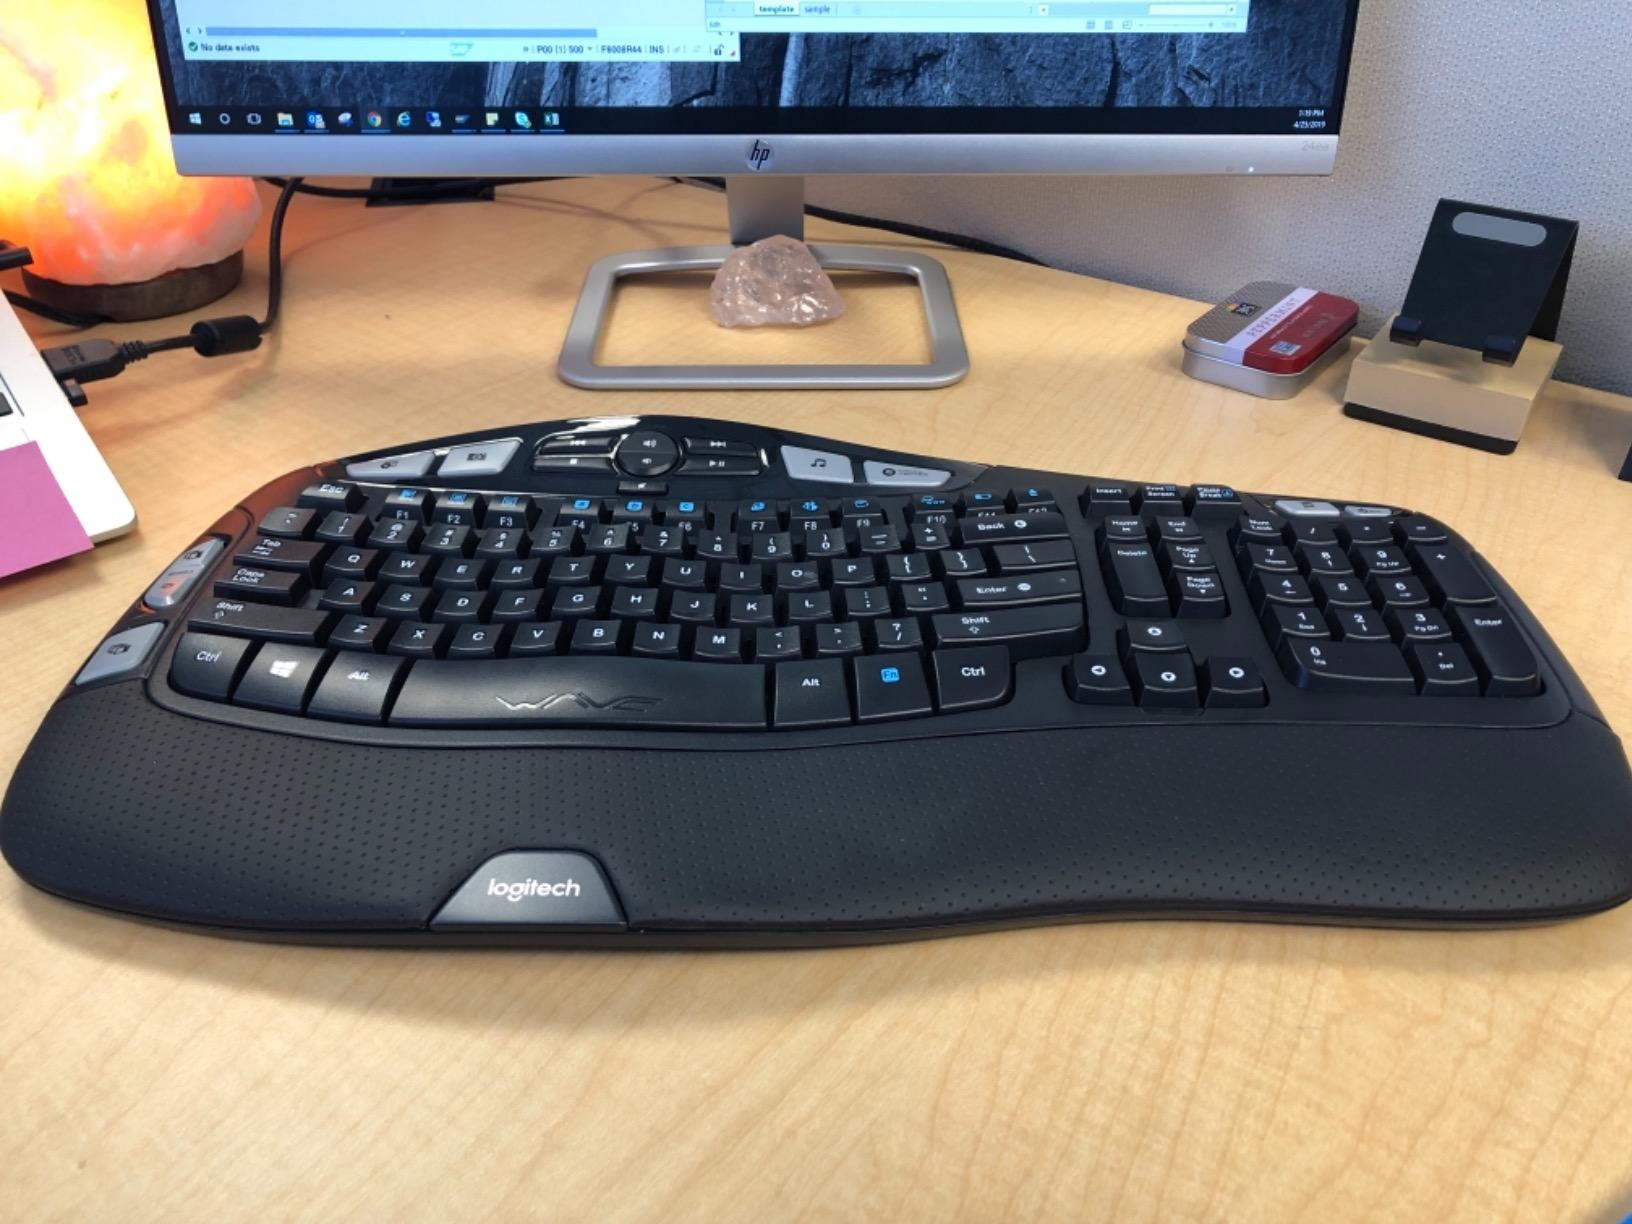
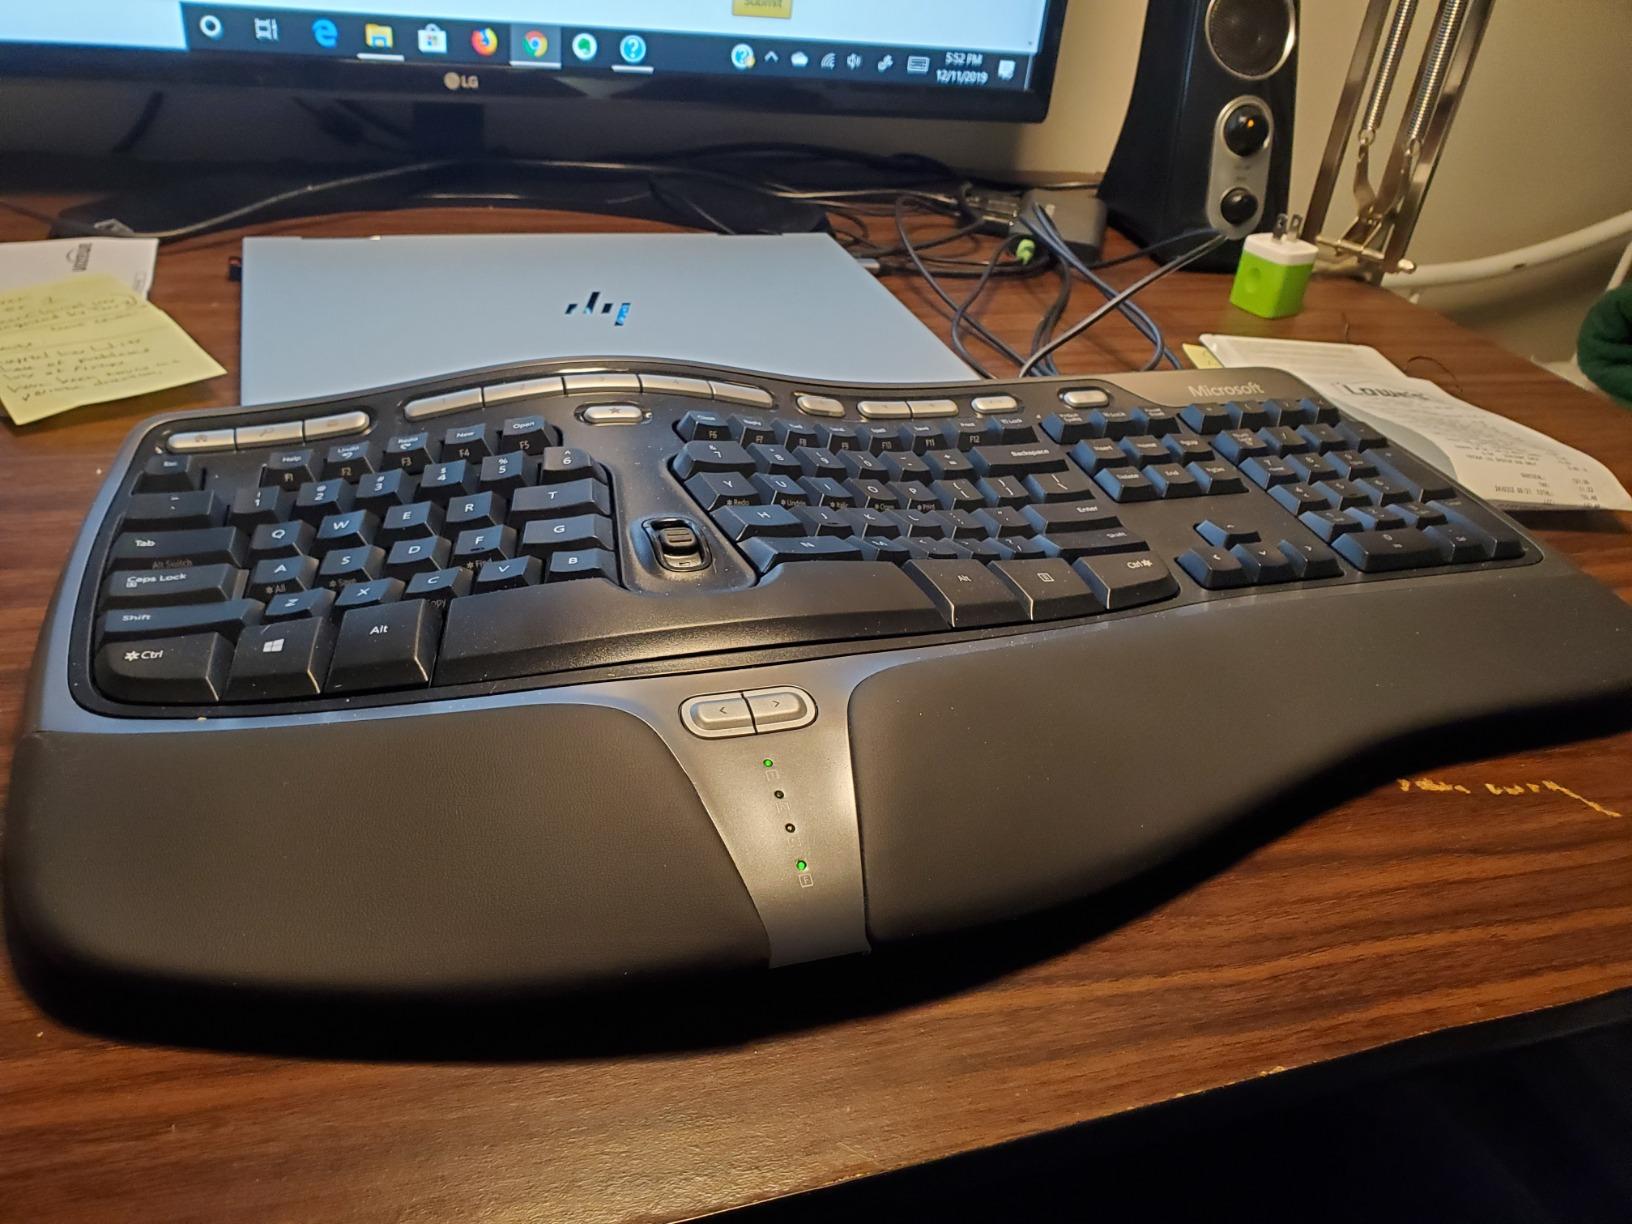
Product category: keyboard
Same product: no